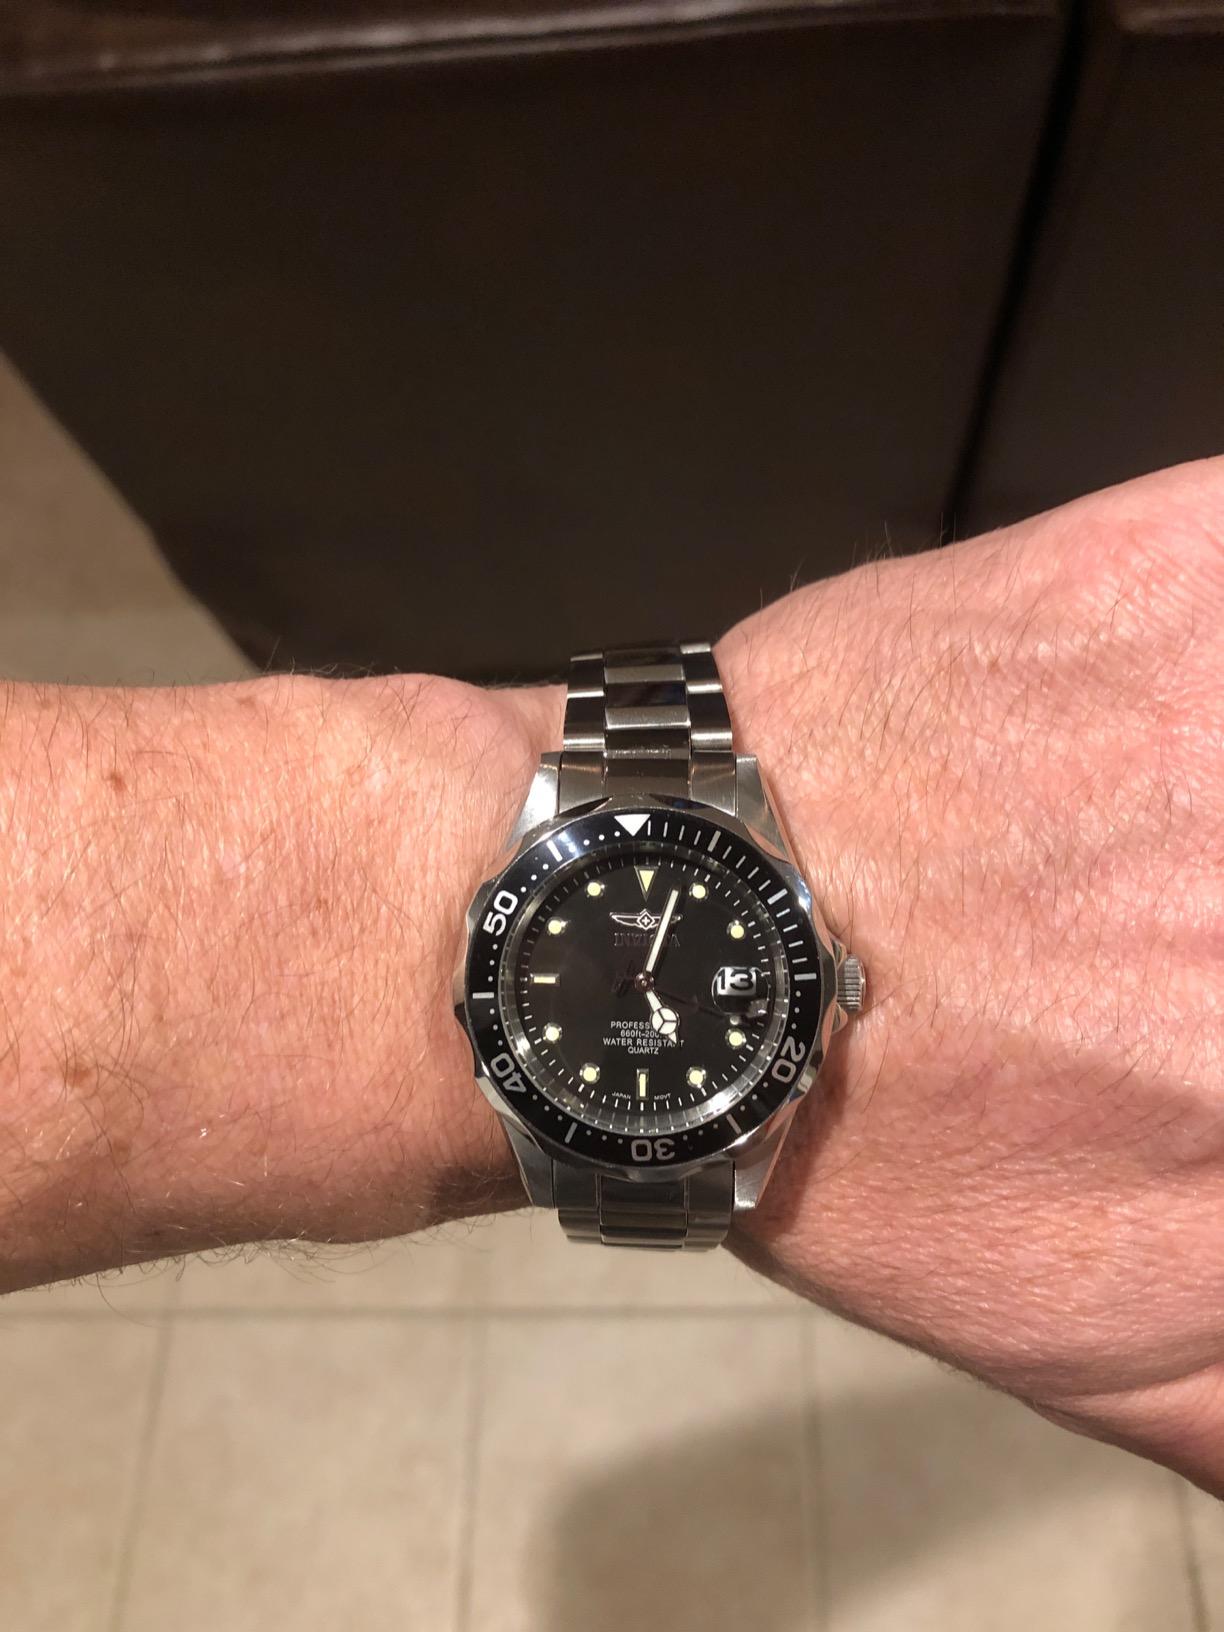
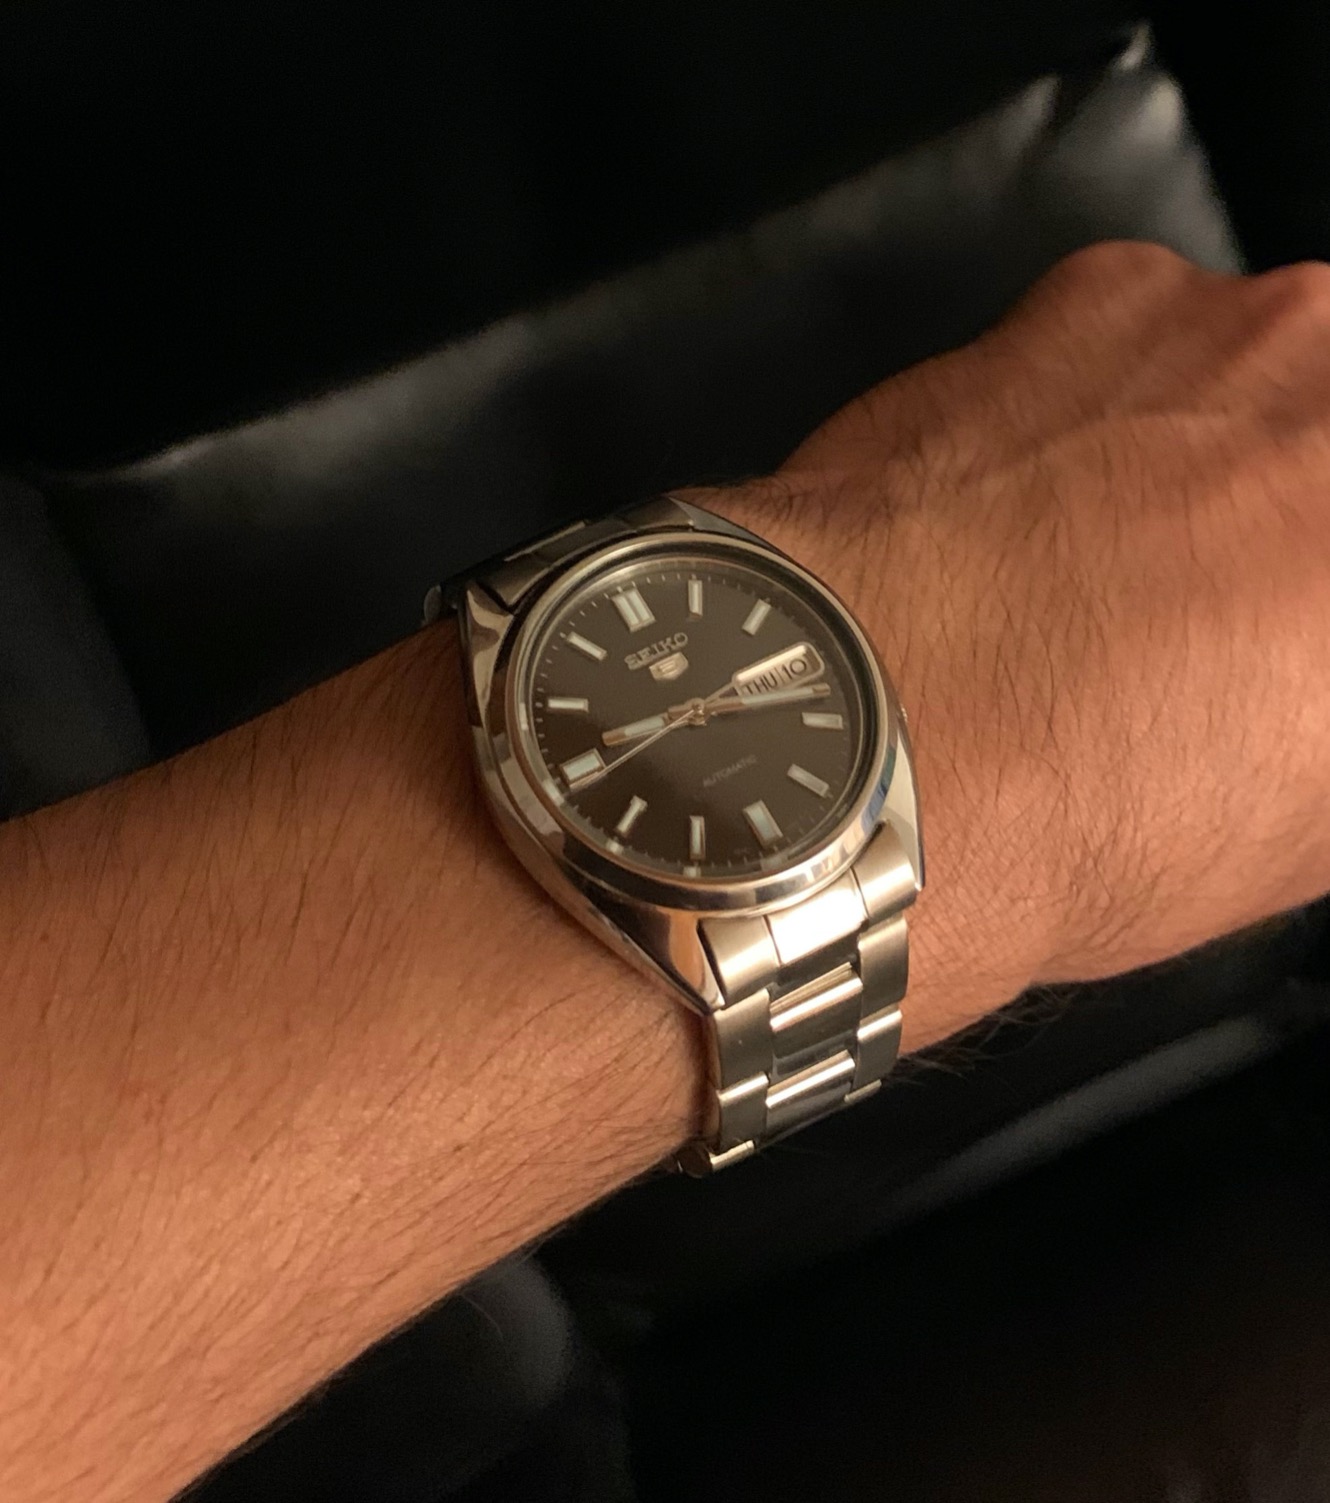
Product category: accessories_watch
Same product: no